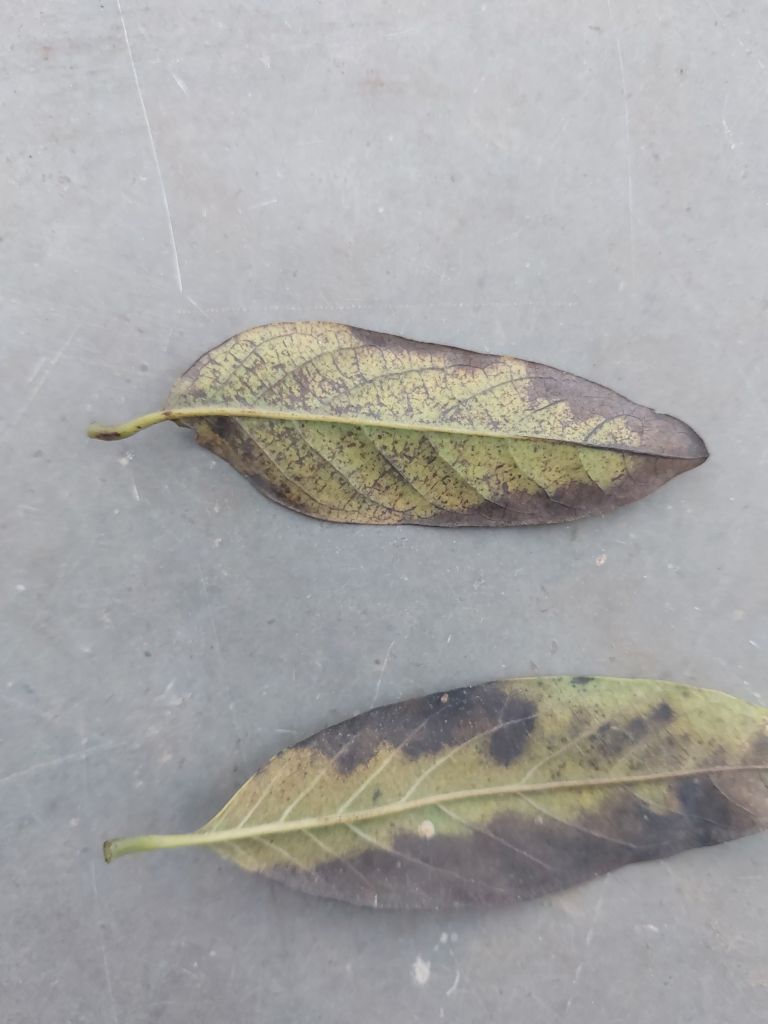
Disease label: Leaf spot on Leaves